Viy (story)

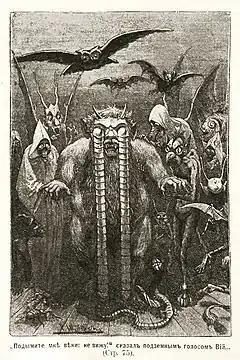
Illustration for "Viy" by R.Shteyn (1901)

"Viy" (pronounced in English), also translated as "The Viy", is a horror novella by the writer Nikolai Gogol, first published in volume 2 of his collection of tales entitled "Mirgorod" (1835).